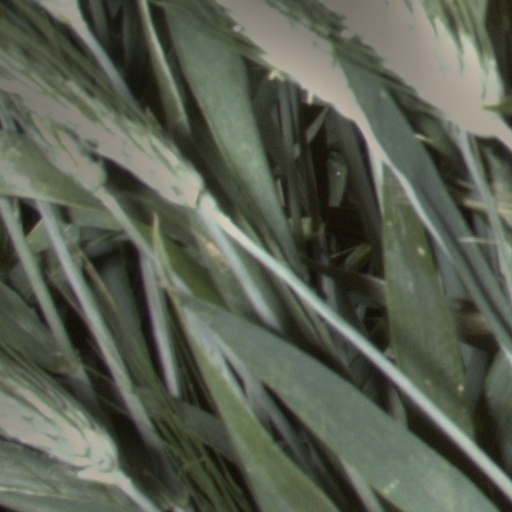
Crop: wheat